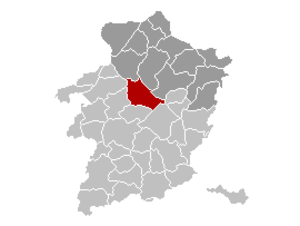
Carte indiquant la localisation de la commune de Houthalen-Helchteren dans la Province de Limbourg.